Stag beetle

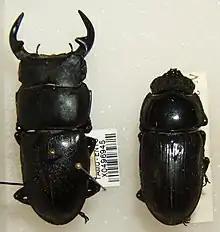
"Dorcus curvidens" male (left) and female (right)

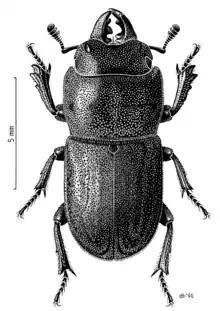

The English name is derived from the large and distinctive mandibles found on the males of most species, which resemble the antlers of stags.